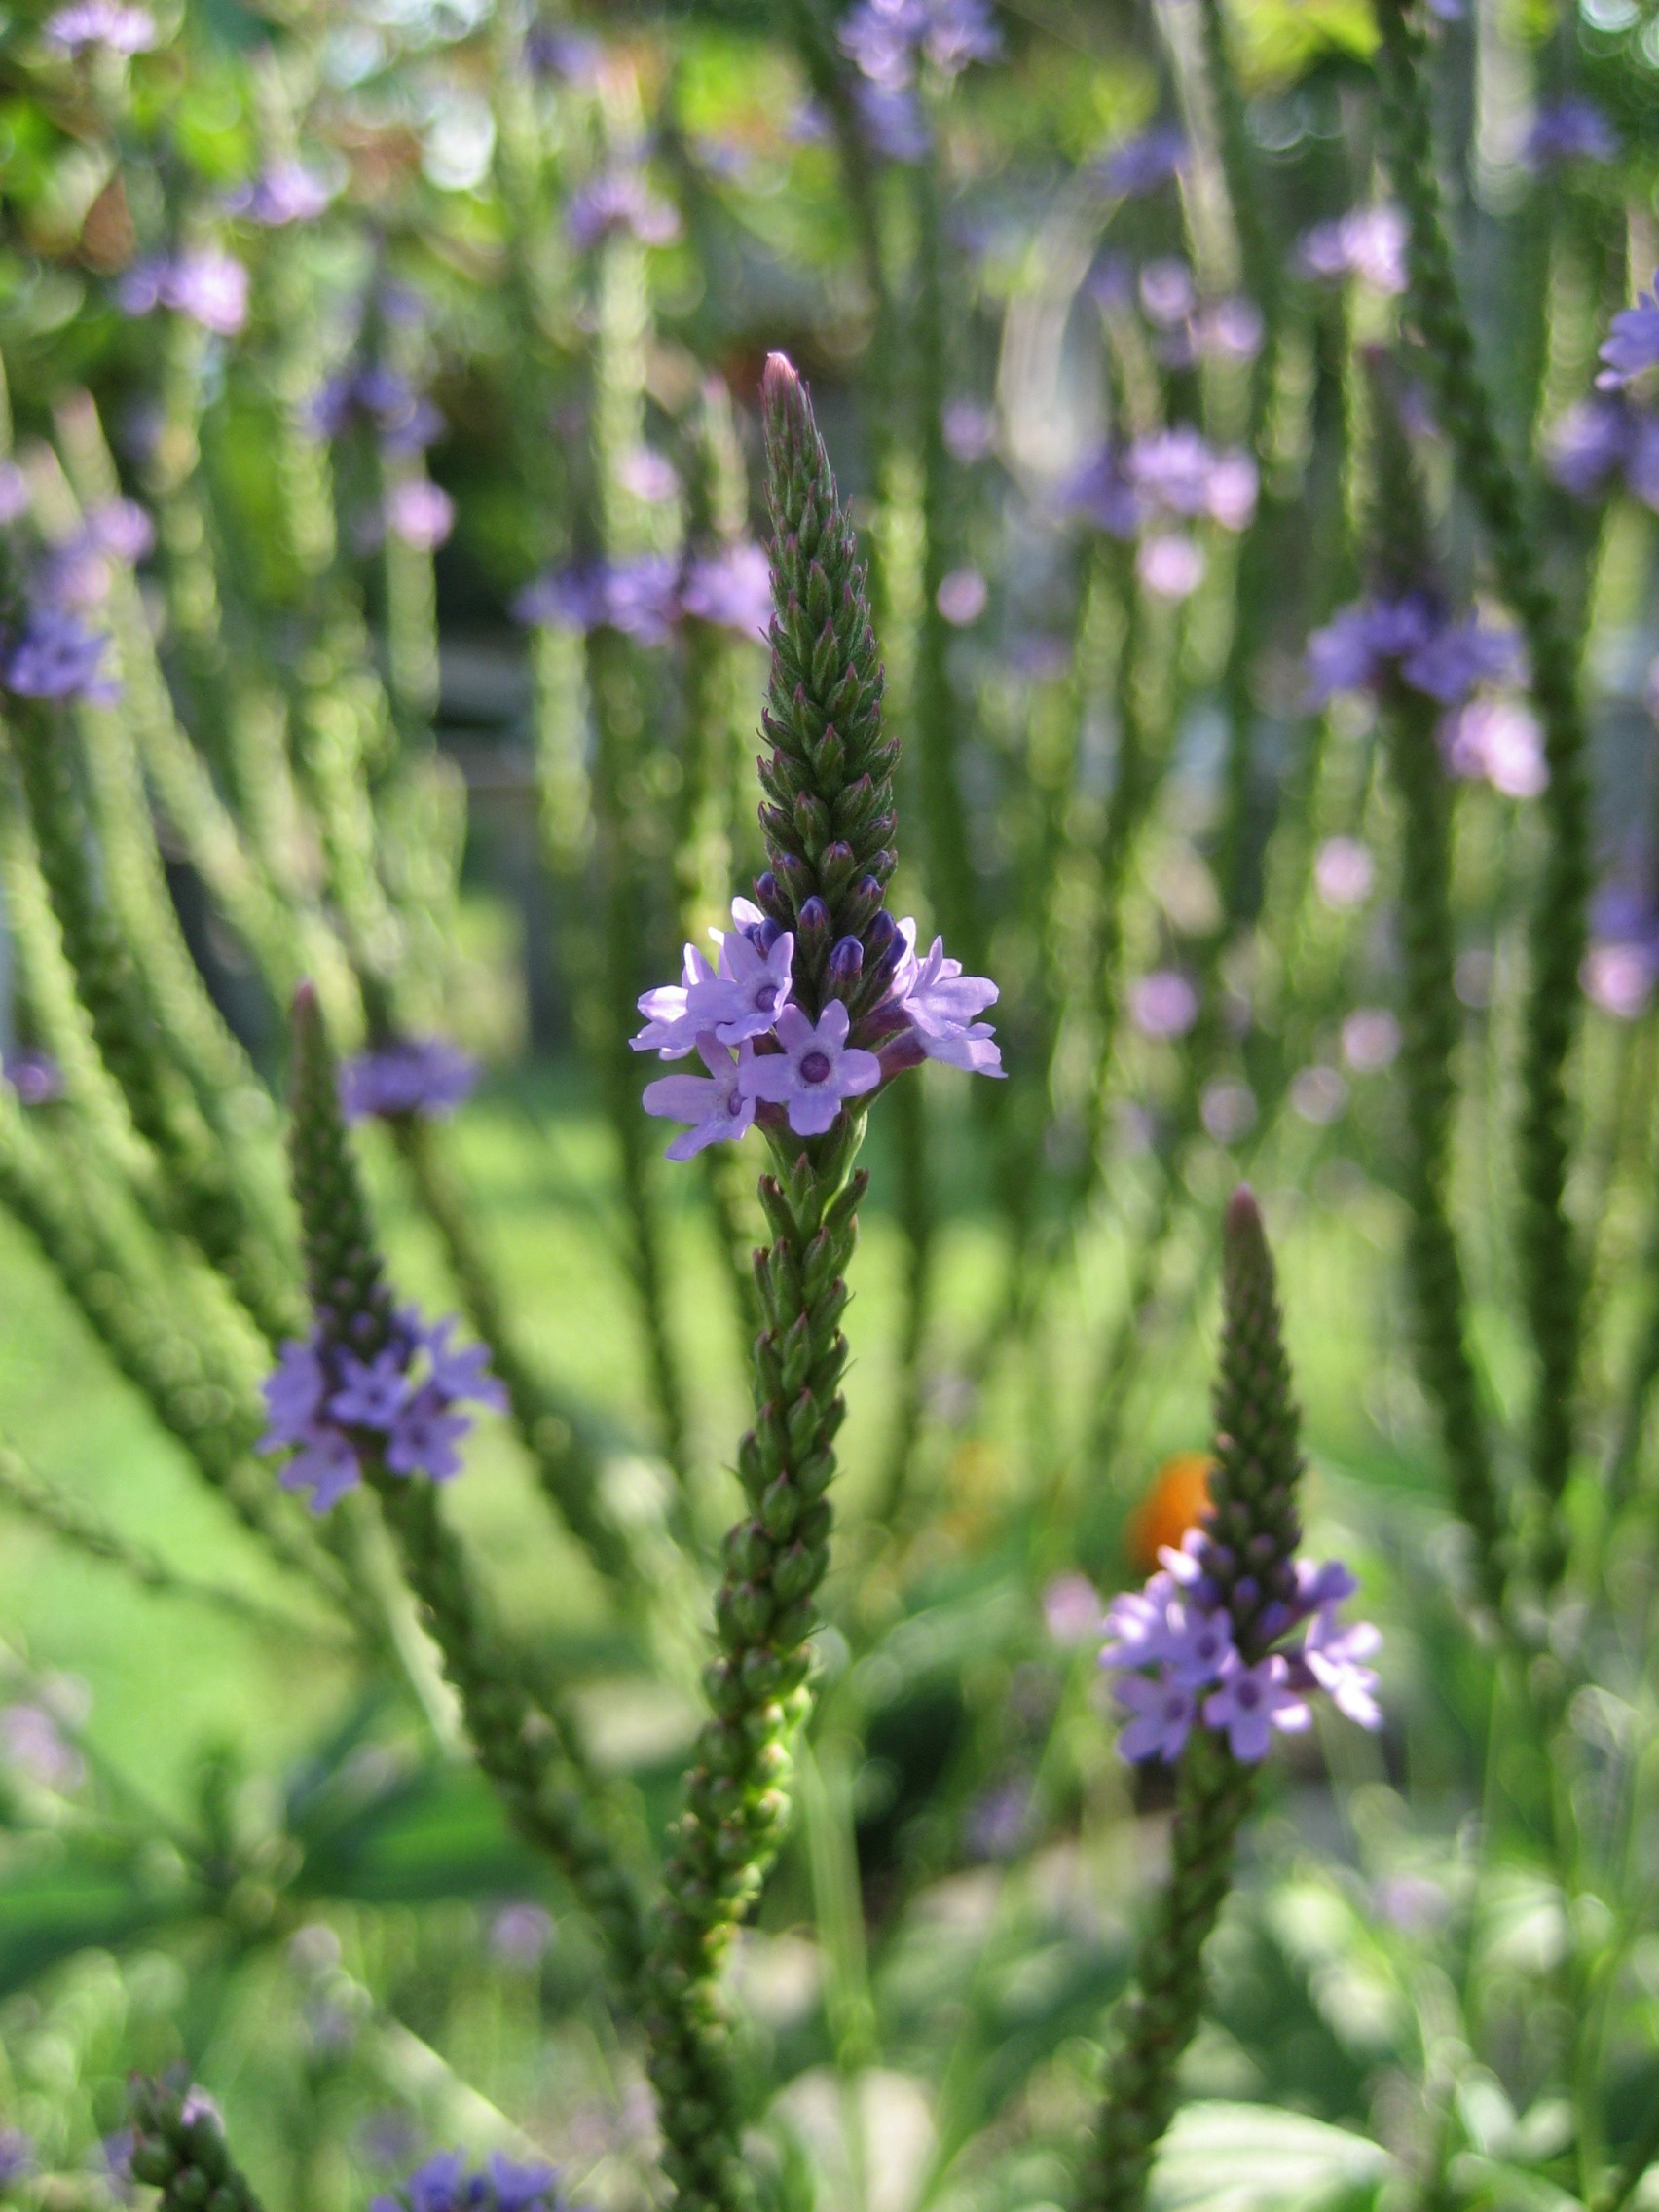
nature, blossom, plant, meadow, prairie, stem, leaf, flower, bloom, floral, environment, herb, natural, botany, agriculture, garden, flora, lavender, botanical, plants, wildflower, flowers, flower bed, outdoors, vegetation, petals, wildflowers, horticulture, organic, macro photography, flowering plant, verbena, medicinal herb, annual plant, land plant, english lavender, french lavender, hyssopus